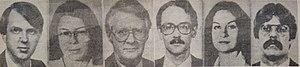
Assabah 1980
Le « subterfuge canadien » ou évasion d'Iran désigne l'opération d'exfiltration d'Iran de six diplomates américains, le 28 janvier 1980. Elle fut organisée conjointement par le gouvernement du Canada et la CIA, après la prise d'otages à l'ambassade américaine de Téhéran qui avait débuté le 4 novembre 1979.